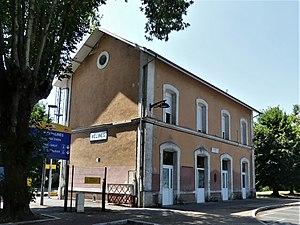
L'ancien bâtiment voyageurs de la gare de Vélines, Dordogne, France.
La gare de Vélines est une gare ferroviaire française de la ligne de Libourne au Buisson, située sur le territoire de la commune de Vélines, dans le département de la Dordogne, en région Nouvelle-Aquitaine.